Chiaki Hayashi

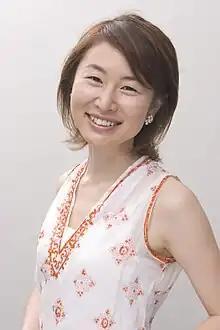

(born 1971) is a Japanese business woman and Asian Projects Co-ordinator at Creative Commons.